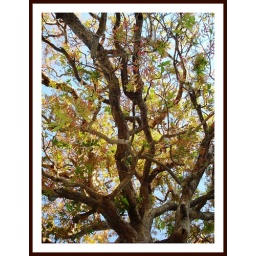
If a tree dies, plant another in its place